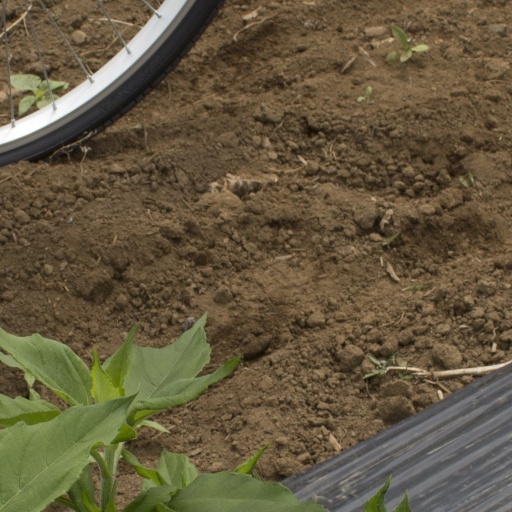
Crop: Jerusalem artichoke